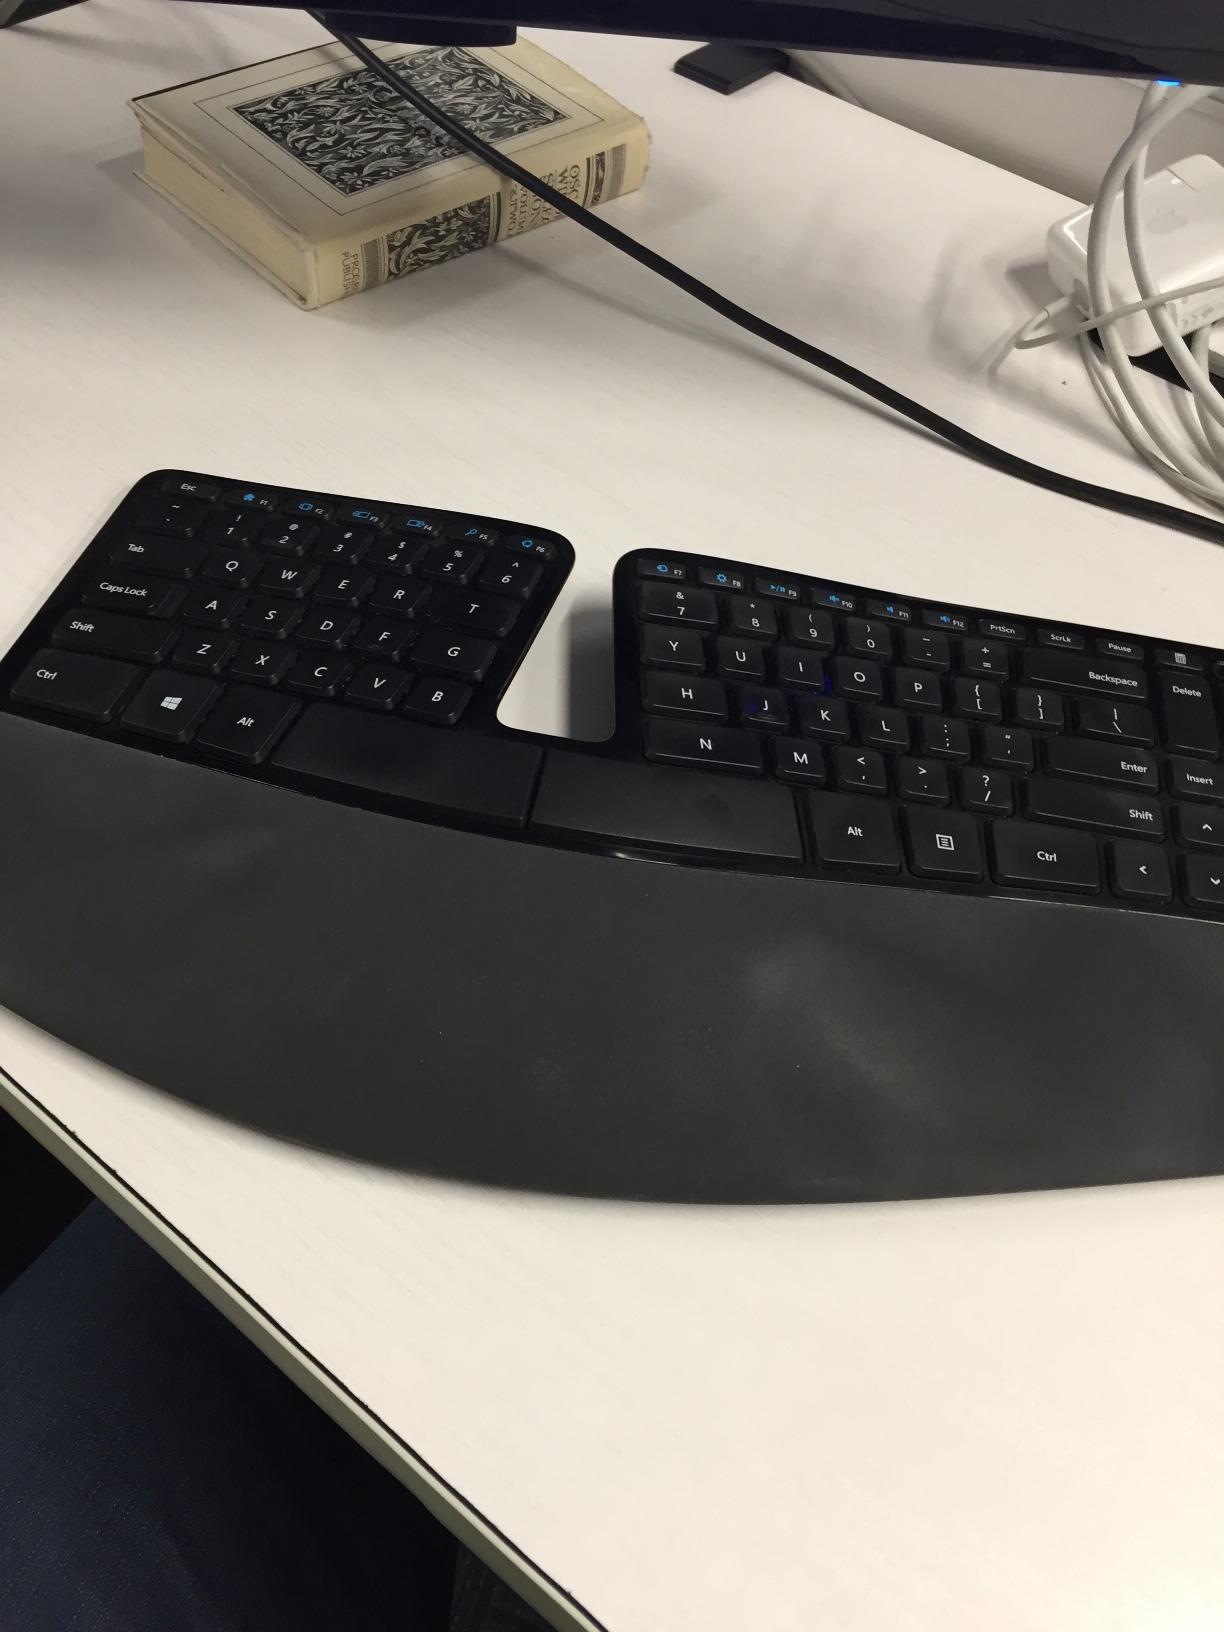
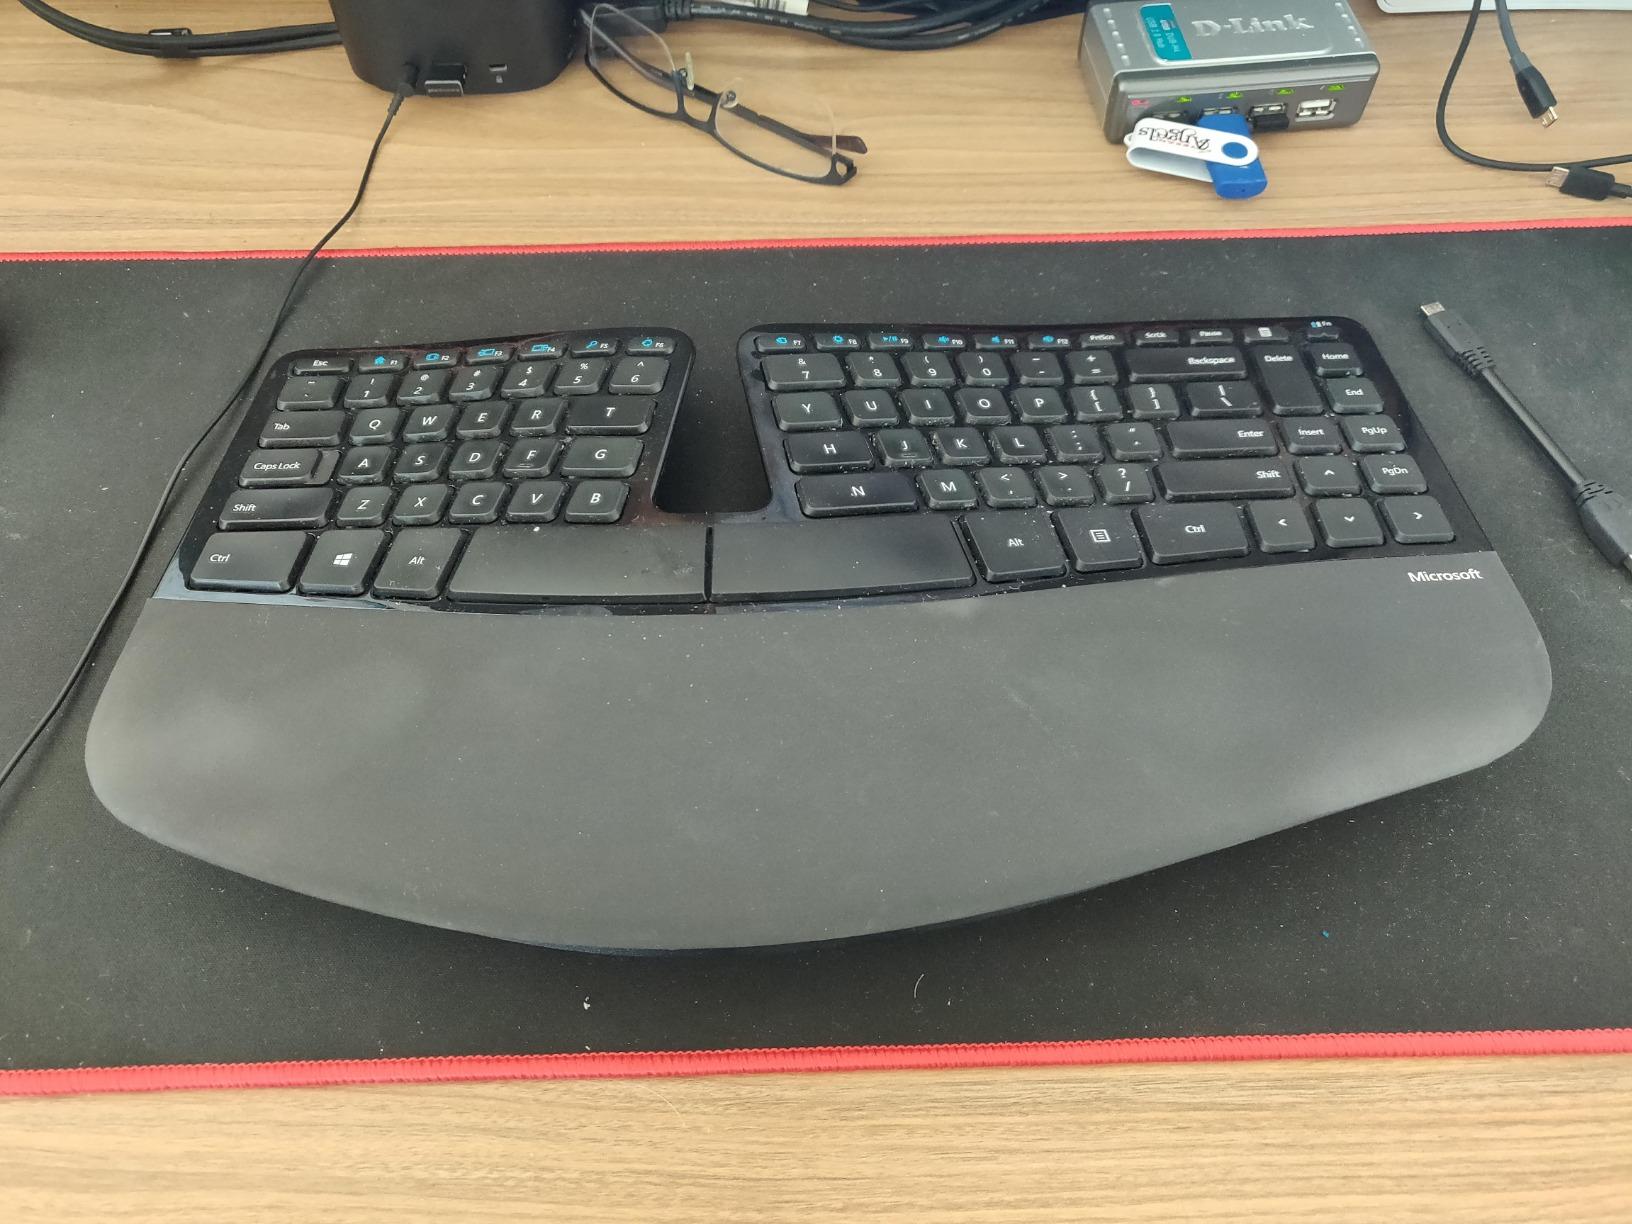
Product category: keyboard
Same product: yes